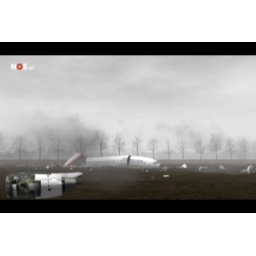
Animatie van de vliegtuigcrash is echt super gemaakt door de NOS in het 20.00u journaal. #schiphol